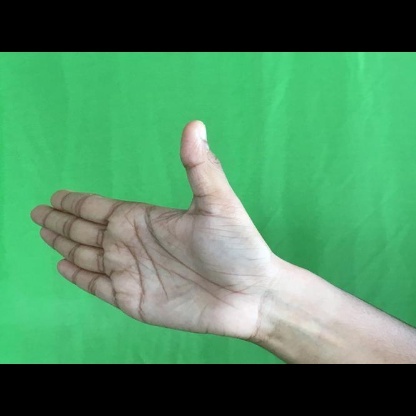
Mudra: Ardhachandran